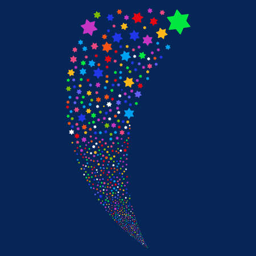
pointed star random fireworks stream .